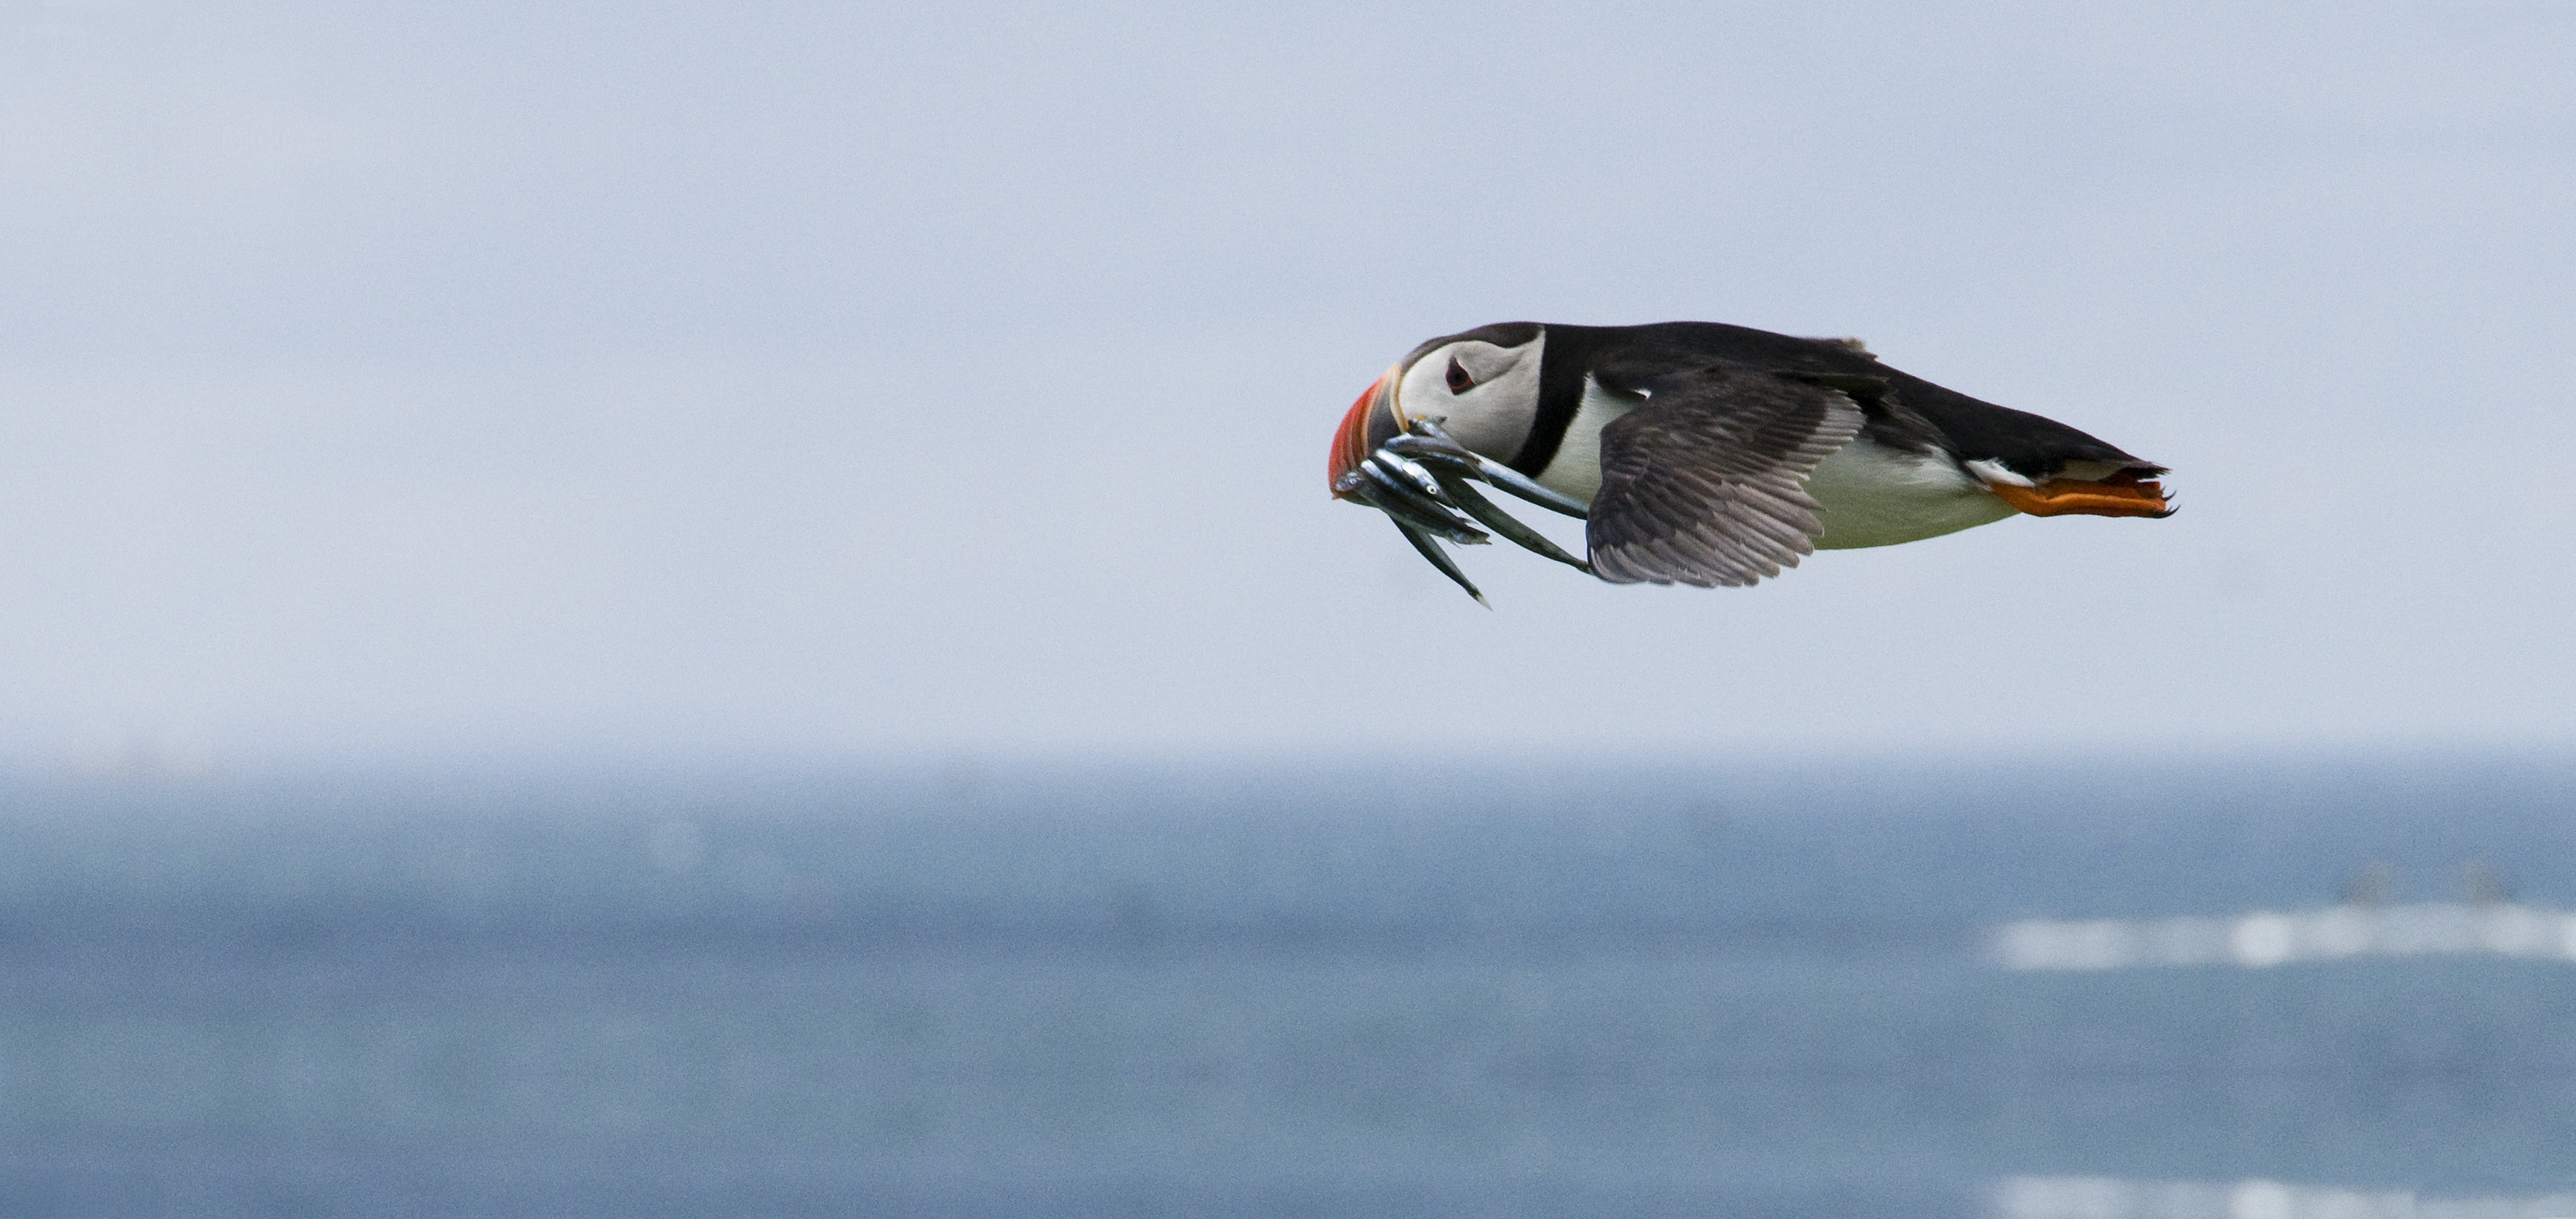
sea, ocean, bird, wing, cute, seabird, beak, flight, blue, sea bird, puffin, feeding, duck, vertebrate, islands, wild bird, water bird, charadriiformes, ducks geese and swans, sea eels